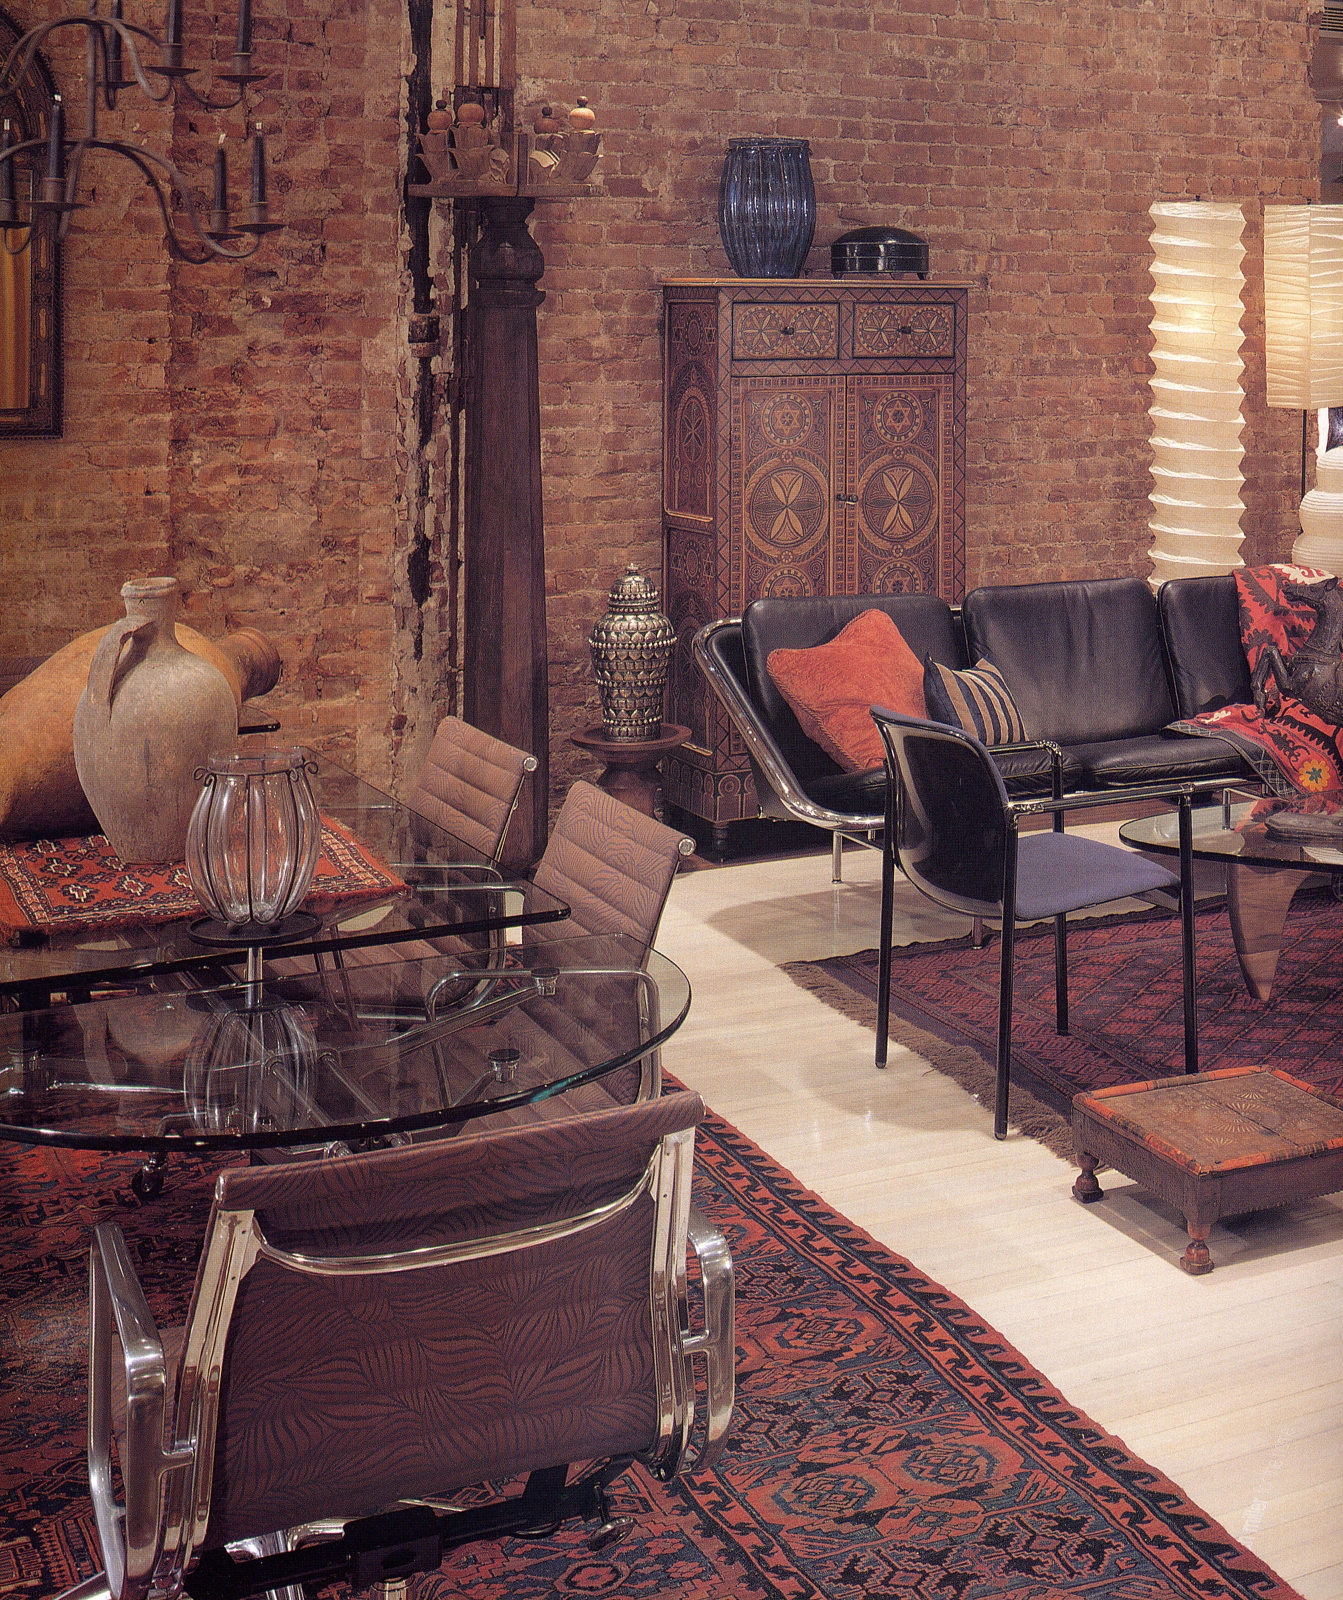
Room type: dining_room